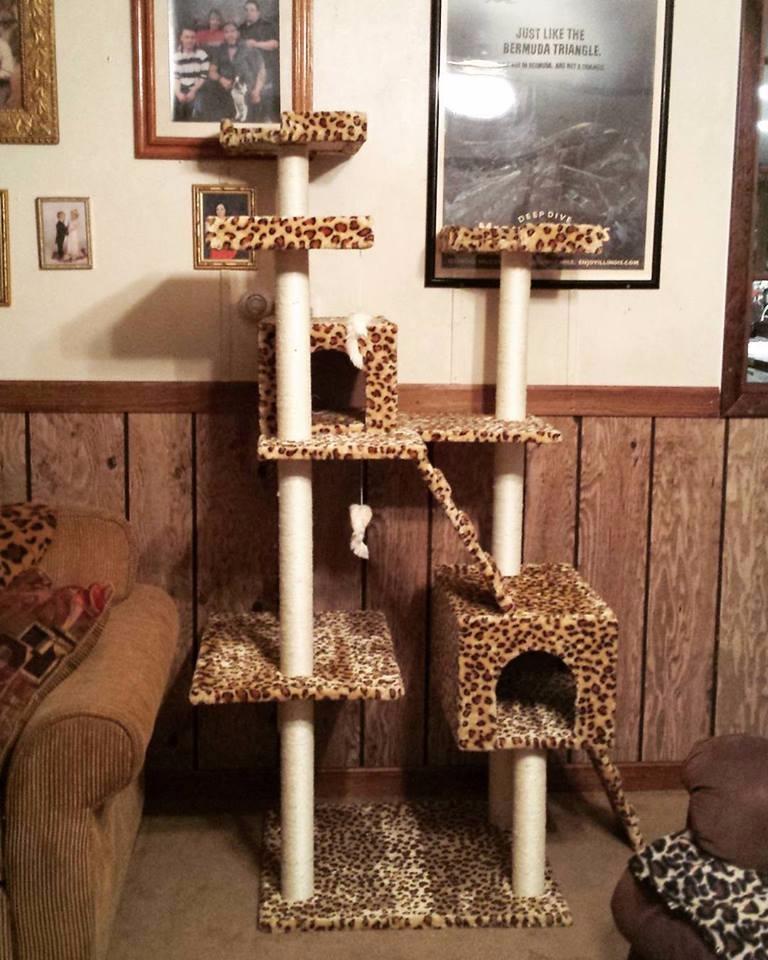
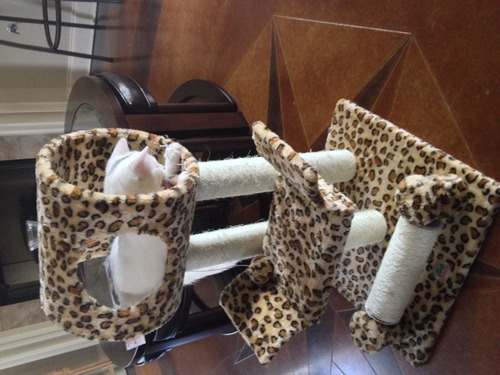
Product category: items_cat tree
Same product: no